McLaren P1

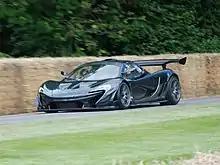
The prototype P1 LM (XP1 LM) at the 2016 Goodwood Festival of Speed

It is a limited version of P1 with hand-laid carbon fibre body in Lio Blue tinted lacquer, gloss black wheels, retrim of the interior with carbon black Alcantara and contrasting blue stitching, a 24-carat gold exhaust heatshield.